Christopher Newport University

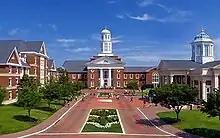
The entrance to Christopher Newport University, featuring the York River Hall freshman residence hall, the Trible Library, and the Pope Chapel.

The School of Business is accredited by the AACSB. The Luter School offers degrees in management, marketing, accounting, and finance, and includes a Masters in Financial Analysis program. Alan Witt, Class of 1976 graduate and former CEO of PBMares, was named dean of the Luter School of Business on August 17, 2021.